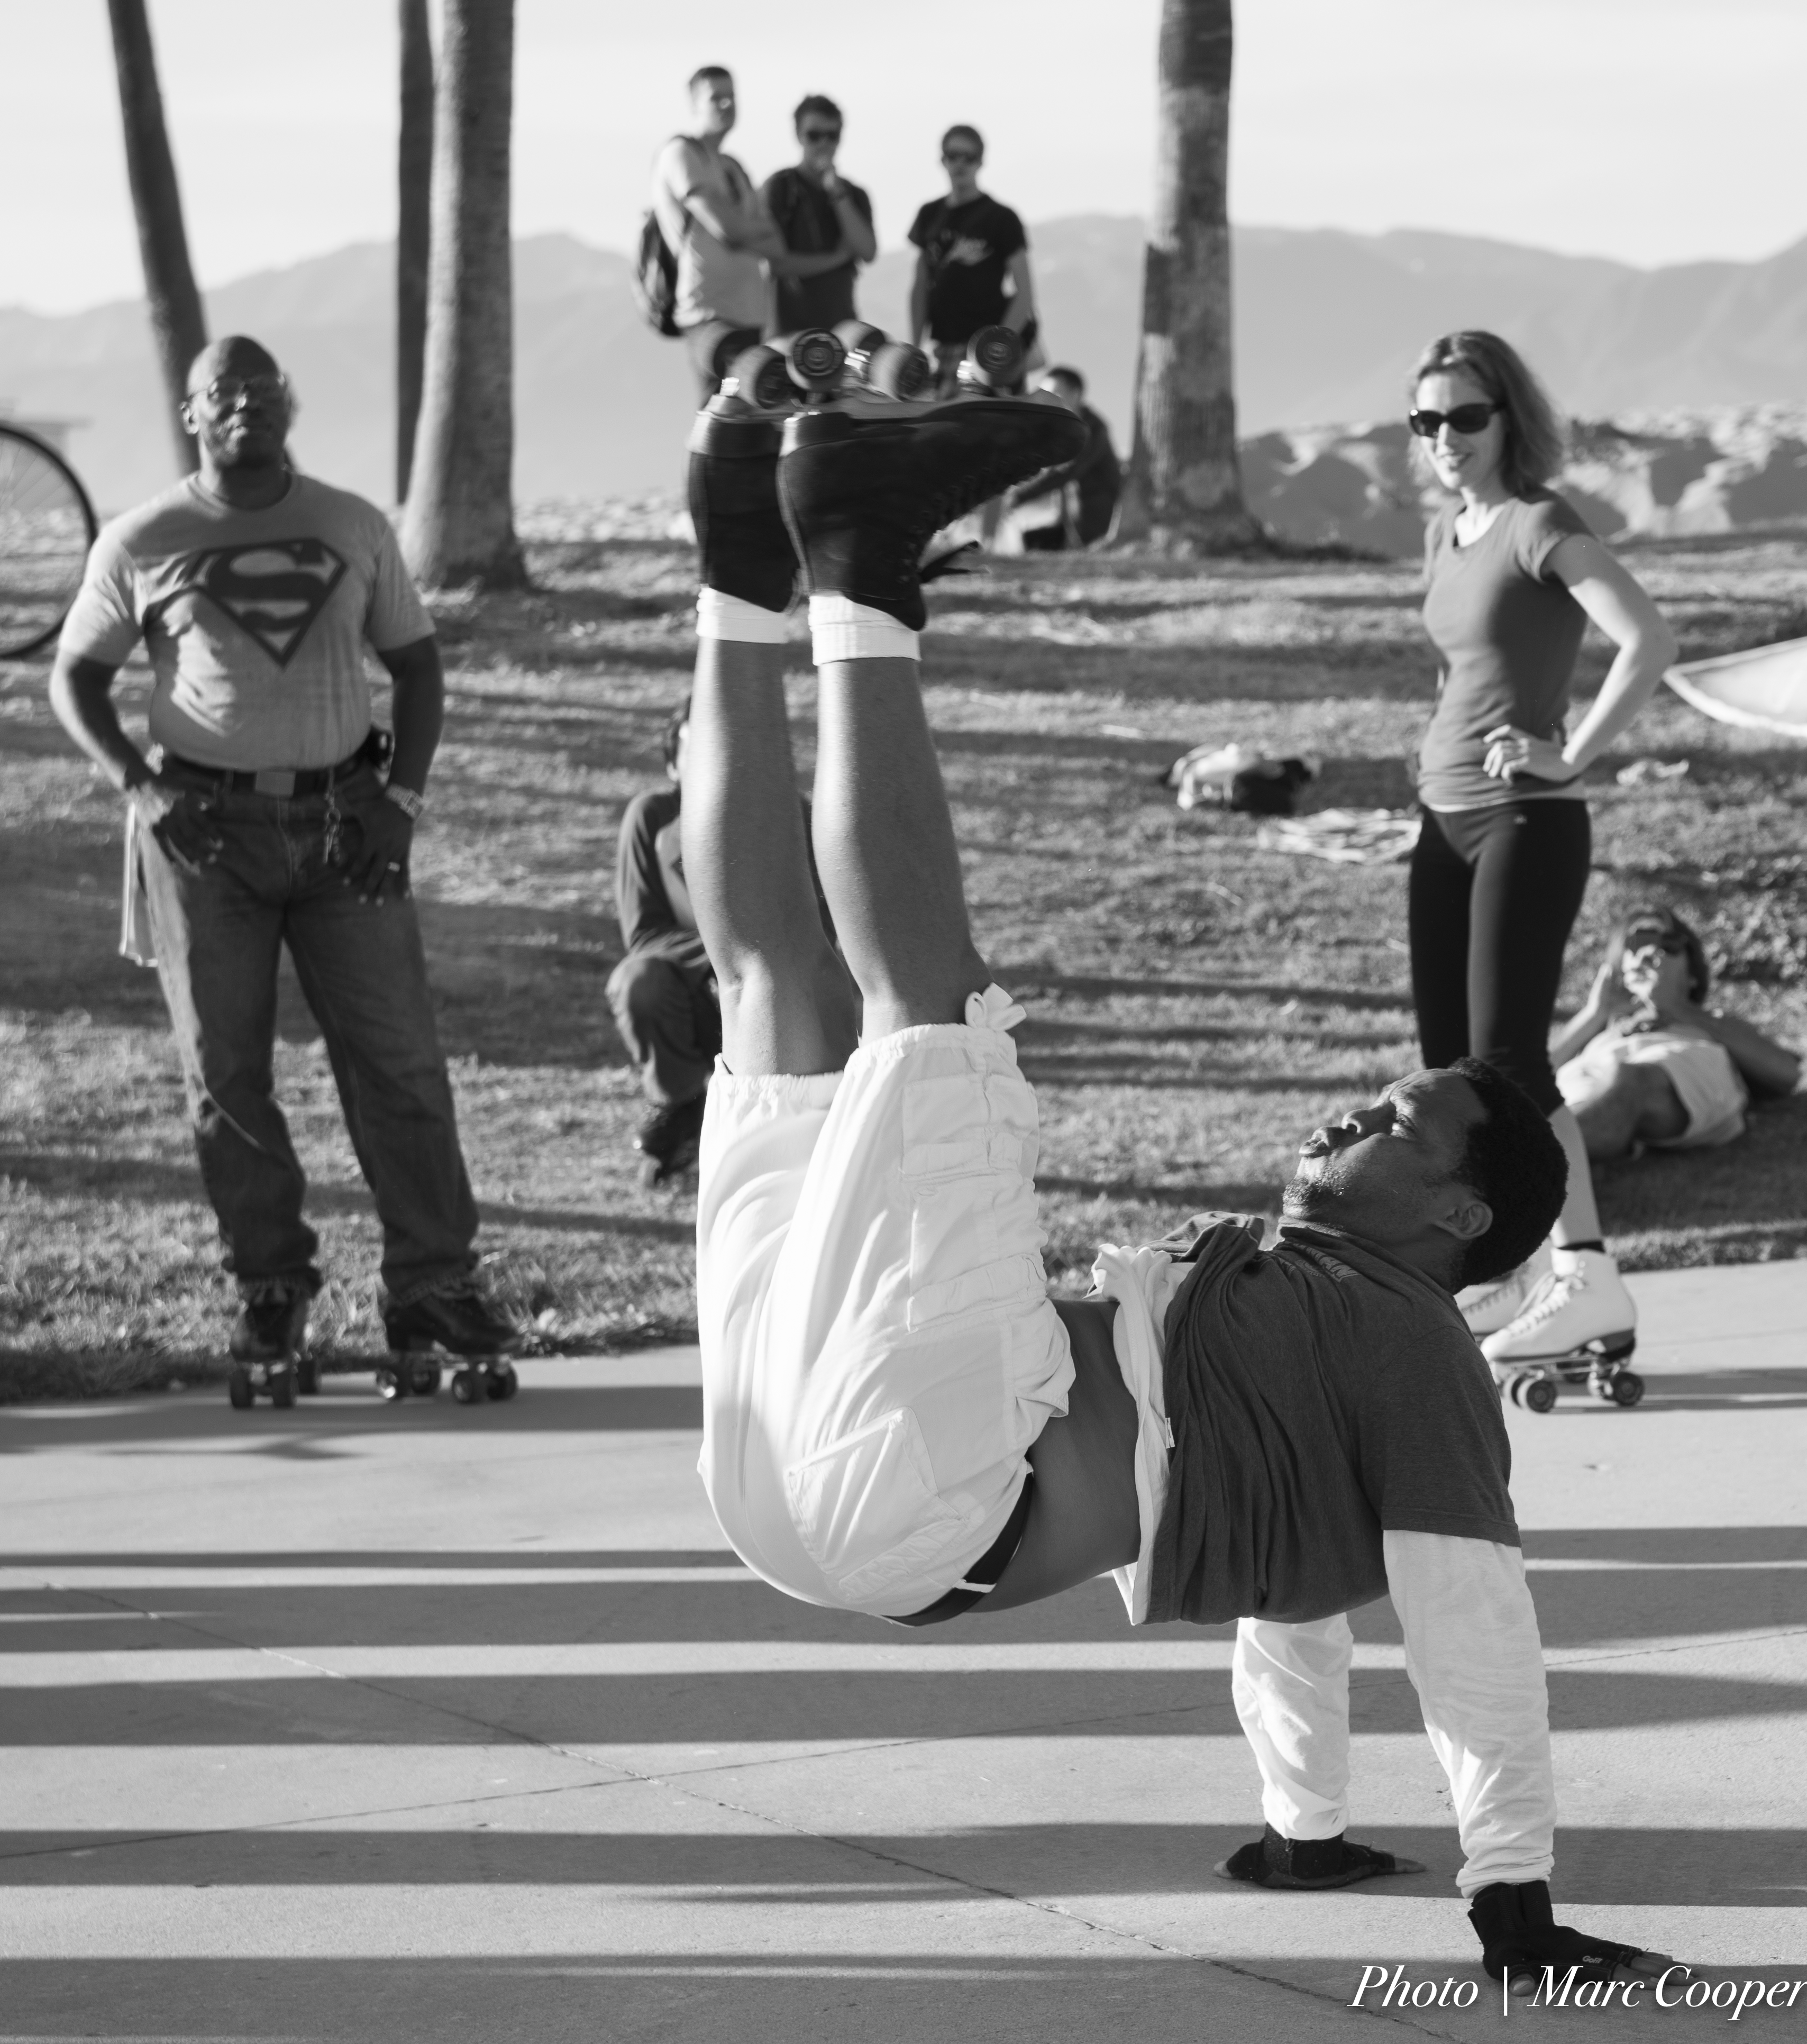
beach, black and white, boardwalk, white, street, photography, dance, venice, nikon, performer, black, monochrome, dancer, sports, photograph, skater, image, d810, los, angeles, losangelesattractions, roller, monochrome photography, physical fitness